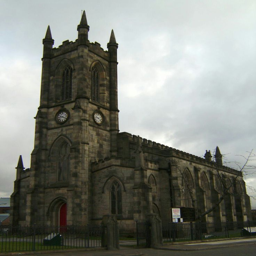
the parish church of person